List of Italian NBA players

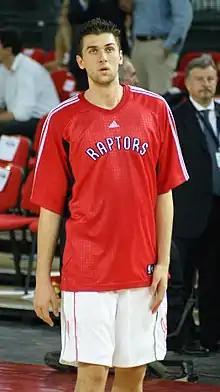
Andrea Bargnani was selected by the Toronto Raptors as the first overall pick in the 2006 NBA draft.

The National Basketball Association (NBA) is a men's professional basketball league in North America. This list comprises all Italian players who have played in the NBA since its foundation in 1946. Each player's entry includes the seasons he spent in the league, the teams he played for, the number of appearances he made (both in regular season and playoffs) and his draft information. The list also includes players who were born outside of Italy but hold Italian citizenship or have represented the Italian national team in FIBA-sanctioned competitions, as well as Italian-born players who acquired another nationality at some point. Players who were born in Italy to foreign parents and never held Italian citizenship are not included.